Harvey Milk

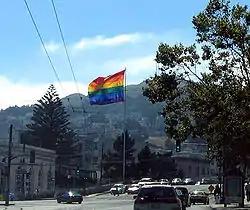
Gay Pride flag above Harvey Milk Plaza in The Castro neighborhood

The City of San Francisco has paid tribute to Milk by naming several locations after him. Where Market and Castro streets intersect in San Francisco flies an enormous Gay Pride flag, situated in Harvey Milk Plaza. The San Francisco Gay Democratic Club changed its name to the Harvey Milk Memorial Gay Democratic Club in 1978 (it is currently named the Harvey Milk LGBTQ Democratic Club) and boasts that it is the largest Democratic organization in San Francisco.